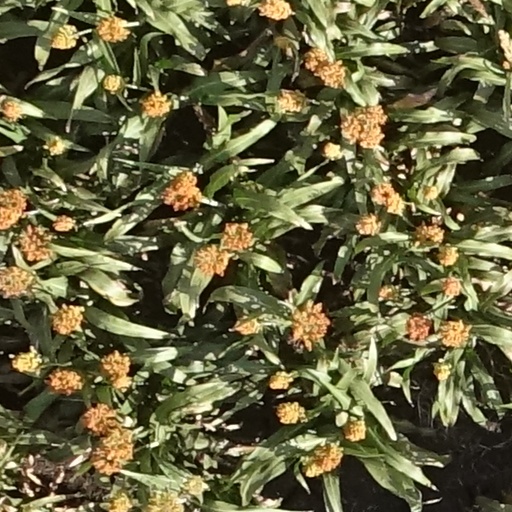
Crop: sorghum